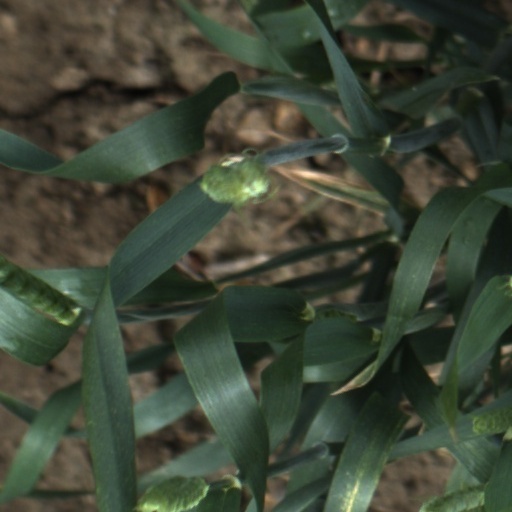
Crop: wheat